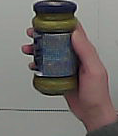
Product: barilla_pesto